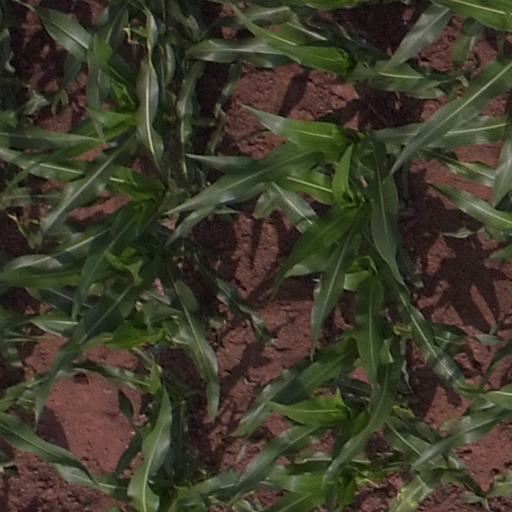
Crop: maize; corn